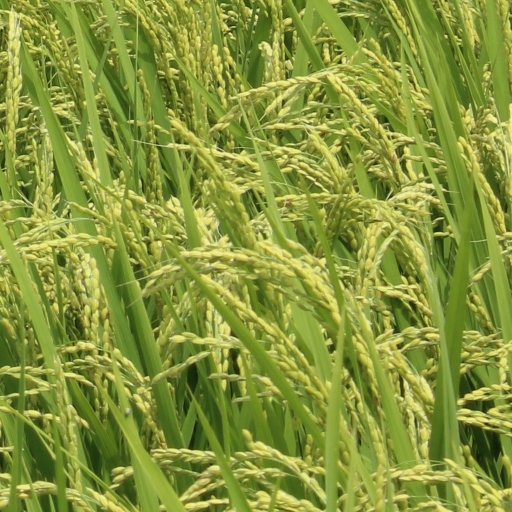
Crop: rice